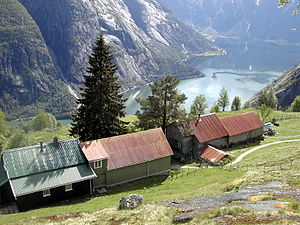
Eidfjord / Geografi
Kjeåsen i Eidfjord. Simadalsfjorden, ligger nedenfor
Eidfjord er en kommune i den østlige del af Vestland fylke i Norge